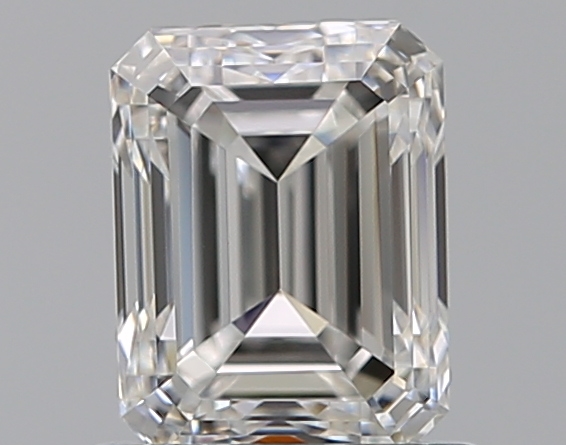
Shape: emerald
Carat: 1
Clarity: VS1
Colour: F
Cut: GD
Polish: EX
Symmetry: GD
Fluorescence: N
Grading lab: GIA
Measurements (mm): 6.18 x 4.73 x 3.4